Central African Republic at the 2019 African Games

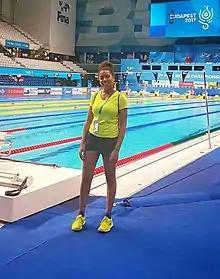
Chloe Sauvourel (2017)

Chloe Sauvourel was the only swimmer to represent the country in the sport.